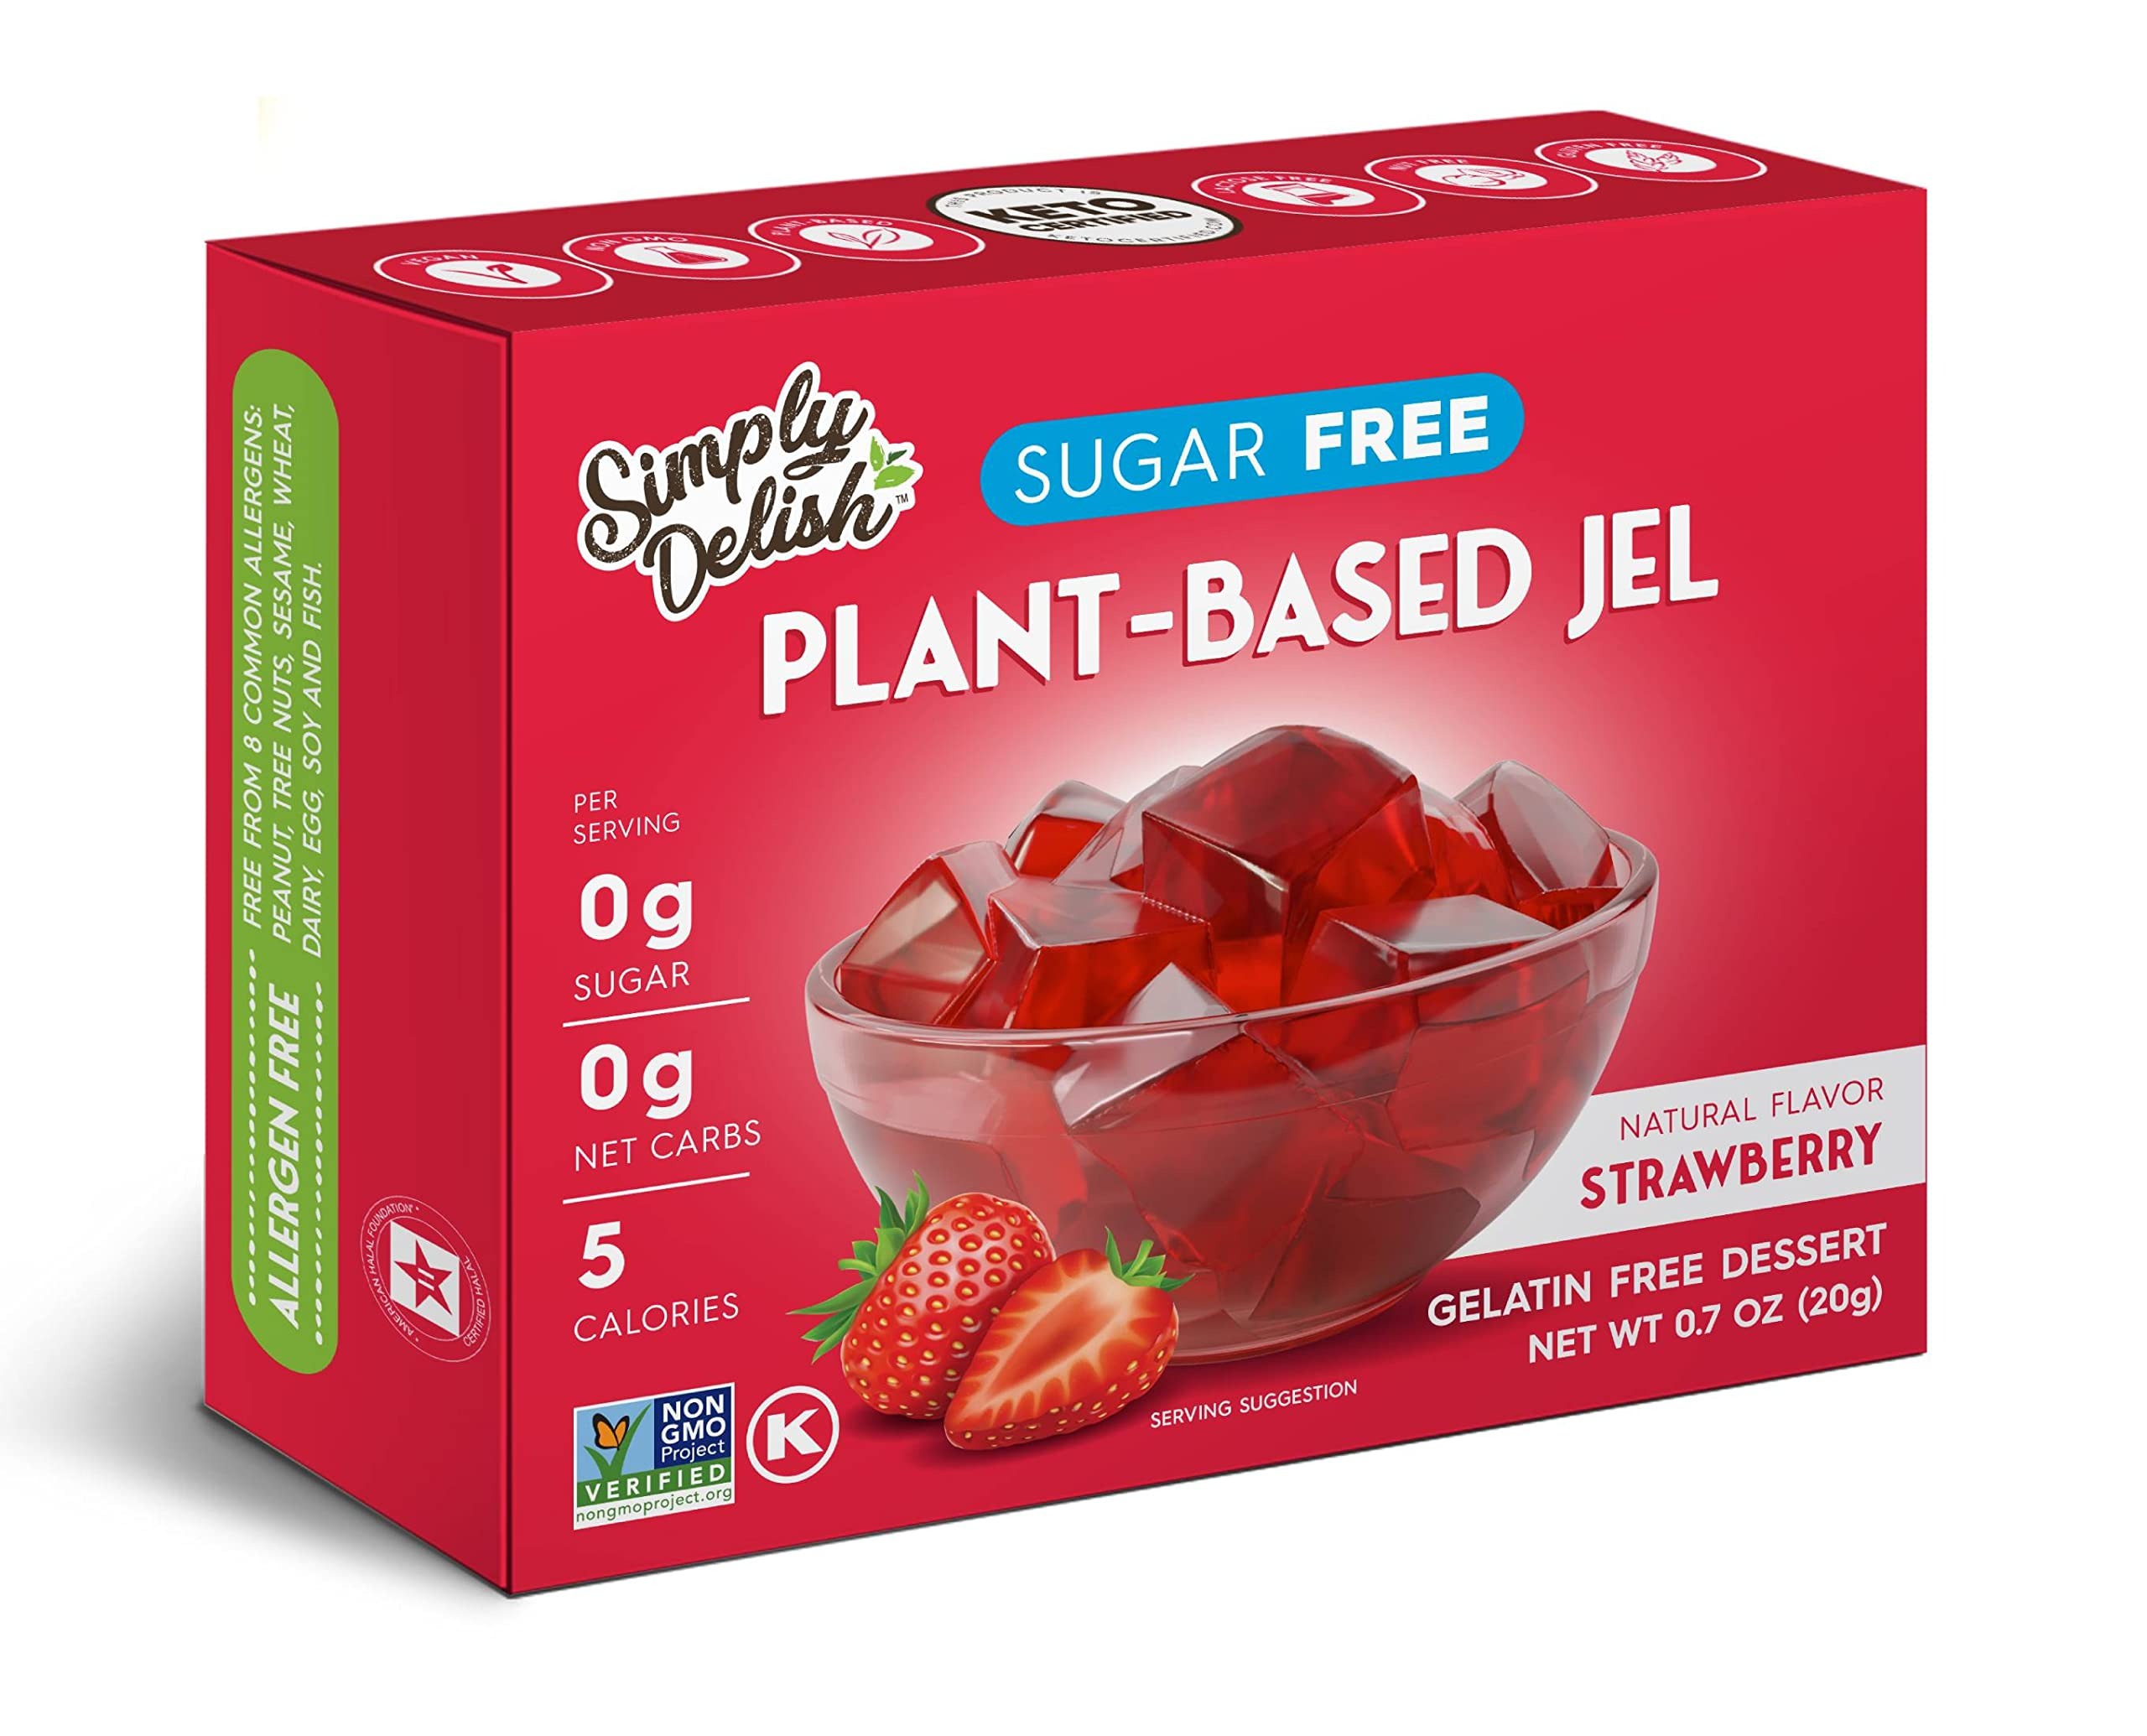
Item Name: Simply Delish Natural Strawberry Jel Dessert - Sugar Free, Non GMO, Gluten Free, Fat Free, Vegan, Keto Friendly - 0.7 OZ (Pack of 12)
Bullet Point: Simply Delish Natural Strawberry Jel Dessert - Sugar Free, Non GMO, Gluten Free, Fat Free, Vegan, Keto Friendly - 0.7 OZ (Pack of 12)
Value: 8.4
Unit: Ounce

Price: 2.715